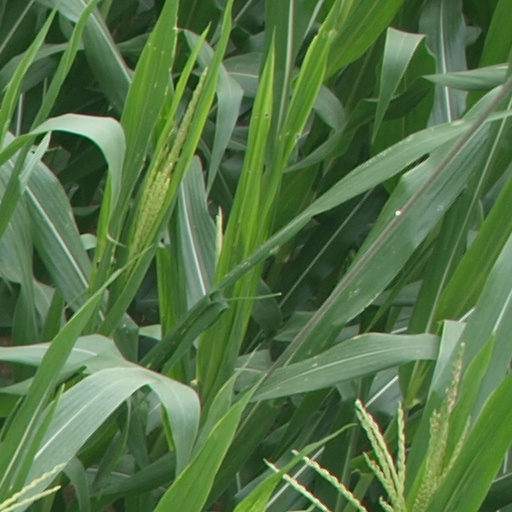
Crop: maize; corn